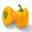
Label: sweet_pepper